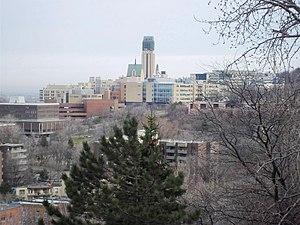
Université de Montréal vue de l'Oratoire
Côte-des-Neiges–Notre-Dame-de-Grâce est un des dix-neuf arrondissements urbains de la ville de Montréal, au Québec. Depuis les réorganisations municipales québécoises de 2002, il est composé de deux quartiers ; Côte-des-Neiges et Notre-Dame-de-Grâce, deux anciennes villes annexées à la ville de Montréal le 4 juin 1910.